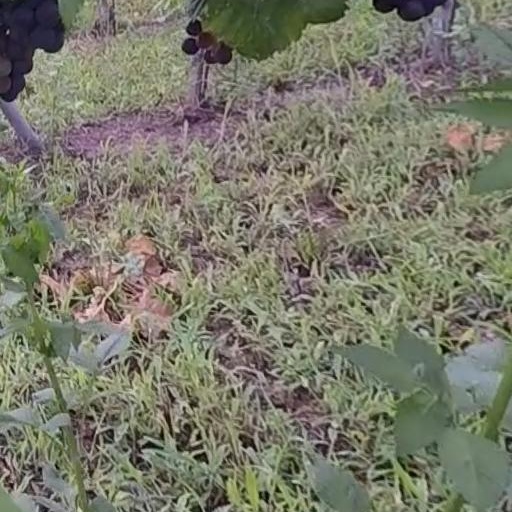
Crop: grape